Serbia–Slovakia relations

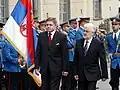
Prime ministers Robert Fico with Mirko Cvetković, 2009

Of all EU and NATO members, Slovakia is (alongside Greece, Romania, and Hungary), the one with the most positive relations with Serbia.